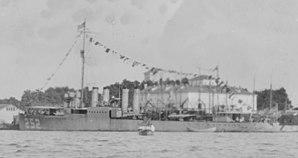
L'USS McCook (DD-252) est un destroyer de classe Clemson construit pour l'United States Navy à la fin des années 1920. Il fut le premier navire nommé en l'honneur du commander Roderick S. McCook, un officier de l'Union Navy pendant la guerre de Sécession.